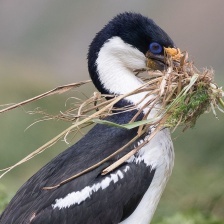
Species: IMPERIAL SHAQ
Scientific name: LEUCOCARBO ATRICEPS